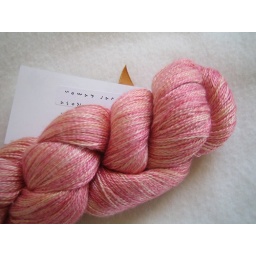
Sundara silk lace. Tuscan rose over lemon